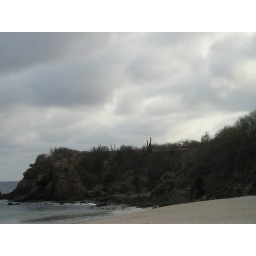
It was weird to see cacti growing in the forest, amidst the bare trees in July. You can just see the silhouettes here.